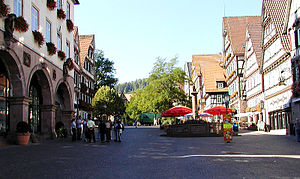
Calw / Historie
Calw er administrationsby i i landkreis Calw, i den tyske delstat Baden-Württemberg. Den ligger omkring 18 kilometer syd for Pforzheim og 33 kilometer vest for Stuttgart.